Netherlands Media Art Institute

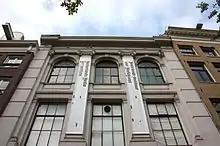
In front of Netherlands Institute of Media Art - 2010

NIMk has 4 exhibitions per year with Dutch and international artists working with video, film, Internet and other technological media. This is to promote new and upcoming artists as well as established artists. The presentation of media art also come in the form of symposiums, screenings and live performances of image and sound. Most events are within NIMks own facilities, but also in collaboration with other institutions and venues.